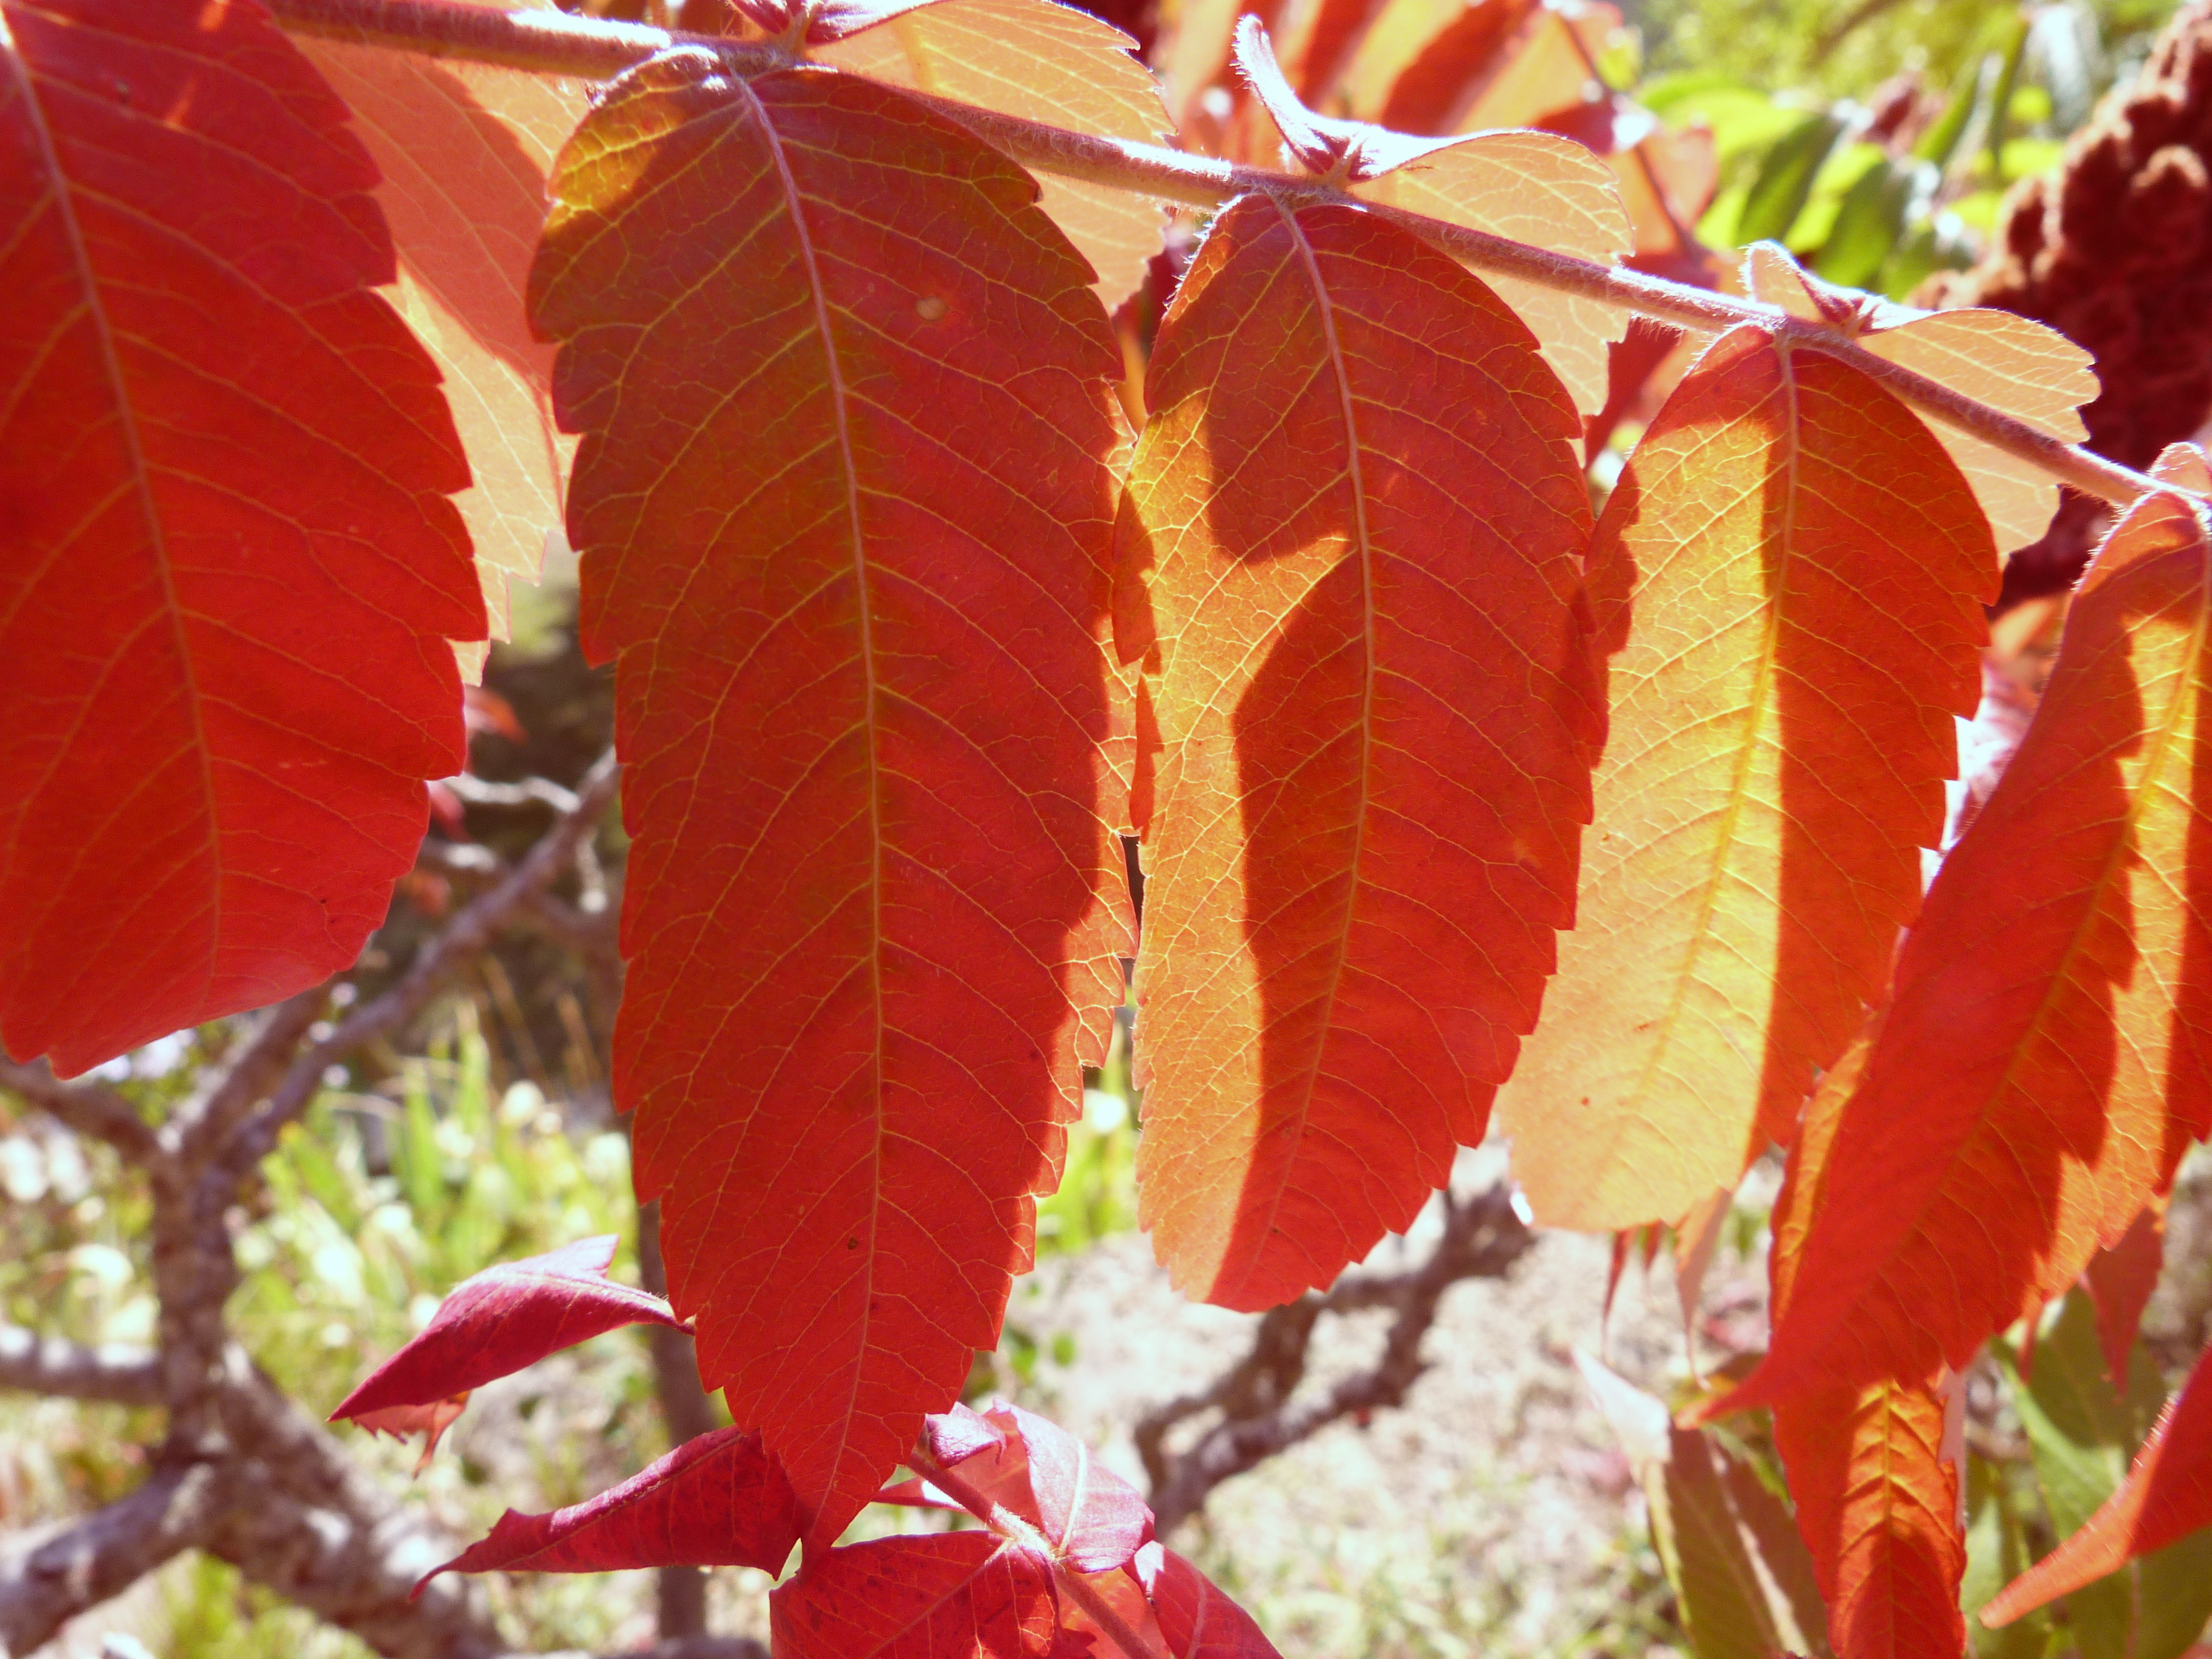
tree, nature, branch, plant, sunlight, leaf, flower, petal, food, red, produce, macro, autumn, contrast, botany, yellow, flora, season, leaves, shrub, light and shade, flowering plant, bright colors, land plant